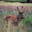
Label: deer